Autonomous Province of Korçë

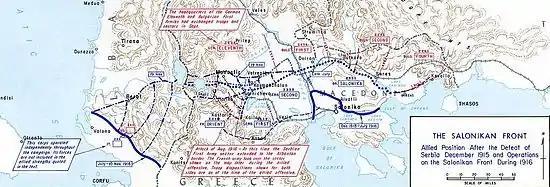
Operation of connecting Italian troops with Allies on Macedonian front in period December 1915 – December 1916

On February 28, 1914, the Autonomous Republic of Northern Epirus was declared in Gjirokastër and a provisional government was formed. The Protocol of Corfu was signed on May 17, 1914, and the Albanian government officially recognized the area of Northern Epirus as an autonomous region within the Albanian state. Soon after the outbreak of World War I (July 1914), the situation in Albania became unstable and political chaos ensued. As the country split into a number of regional governments, Prince William departed the country in September 1914.